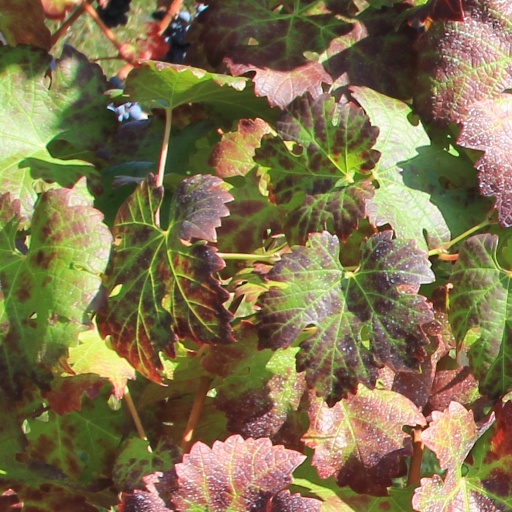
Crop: grape